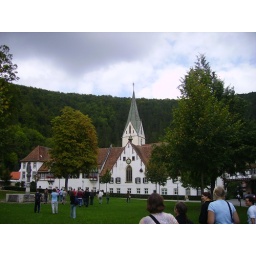
The architecture of this building is very Roman-like. You can tell by the sparsity of the windows and the round arches.